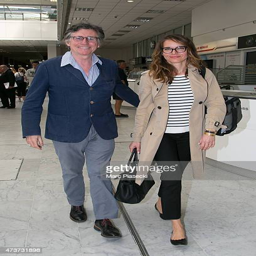
actor and film director are seen at airport during festival